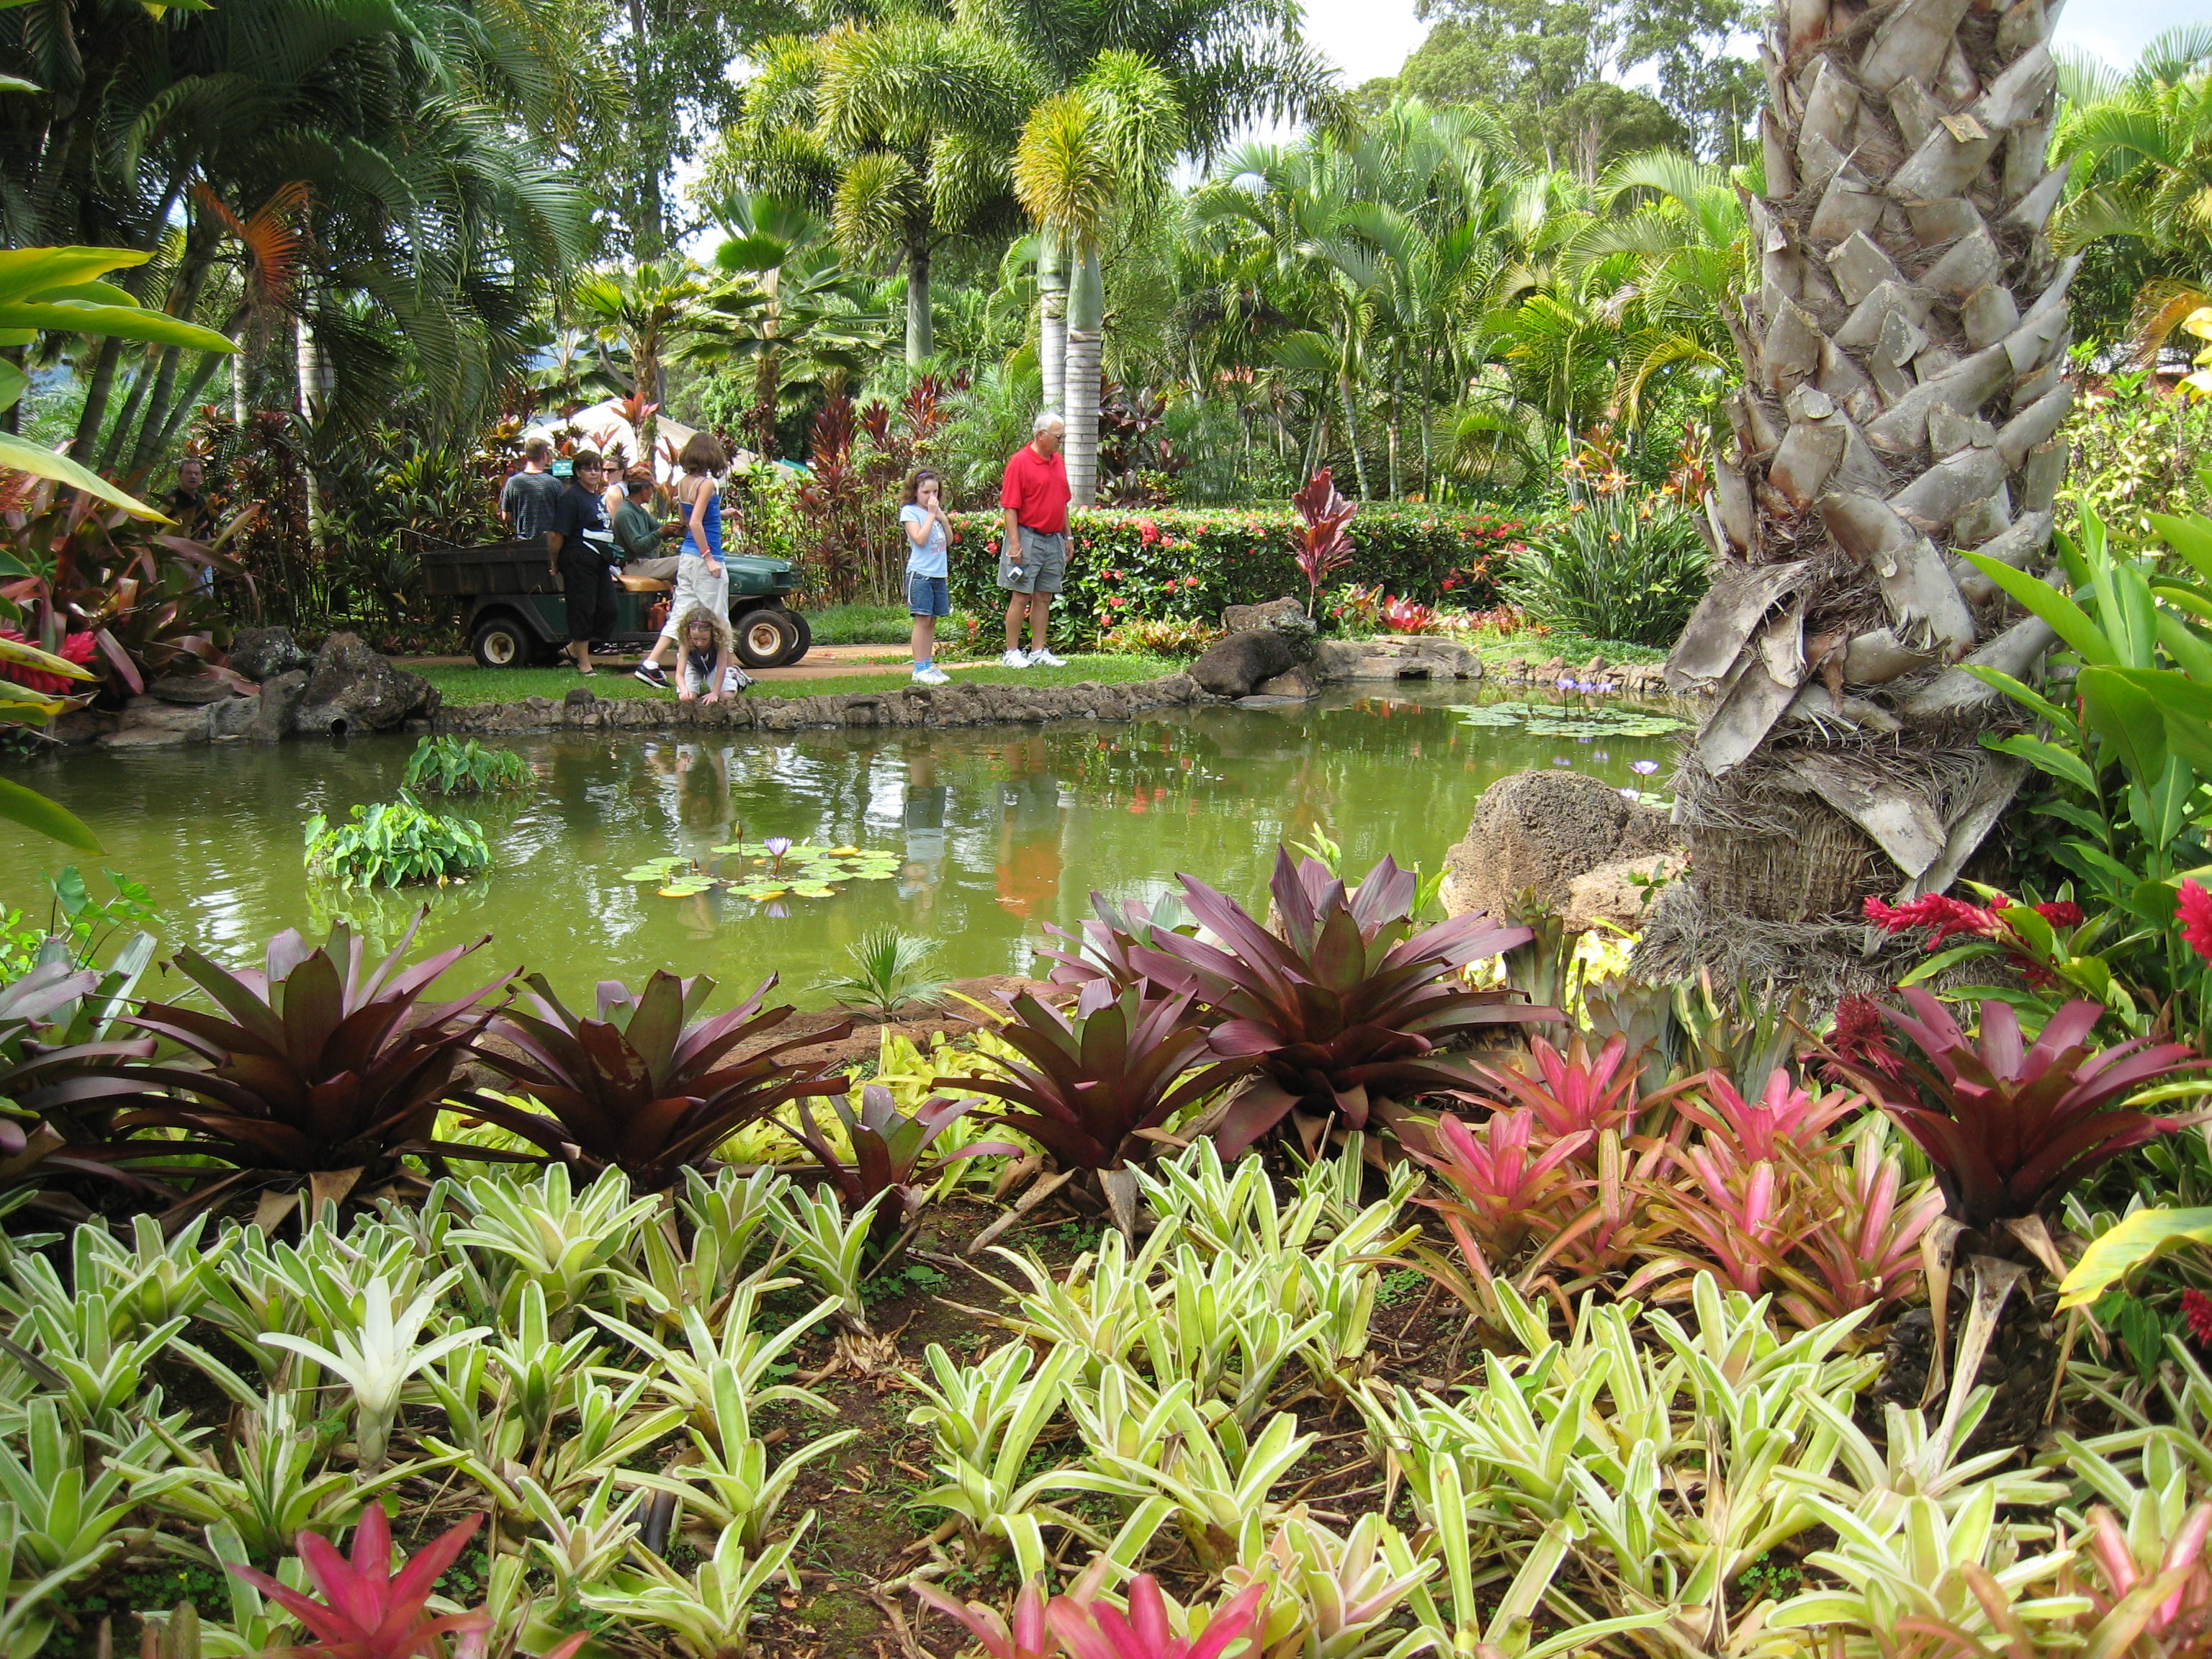
nature, lawn, flower, vacation, pond, jungle, park, backyard, botany, hawaii, garden, flora, creativecommons, landscaping, resort, rainforest, botanical garden, oahu, yard, dole, pinapple, plantaion, arecales